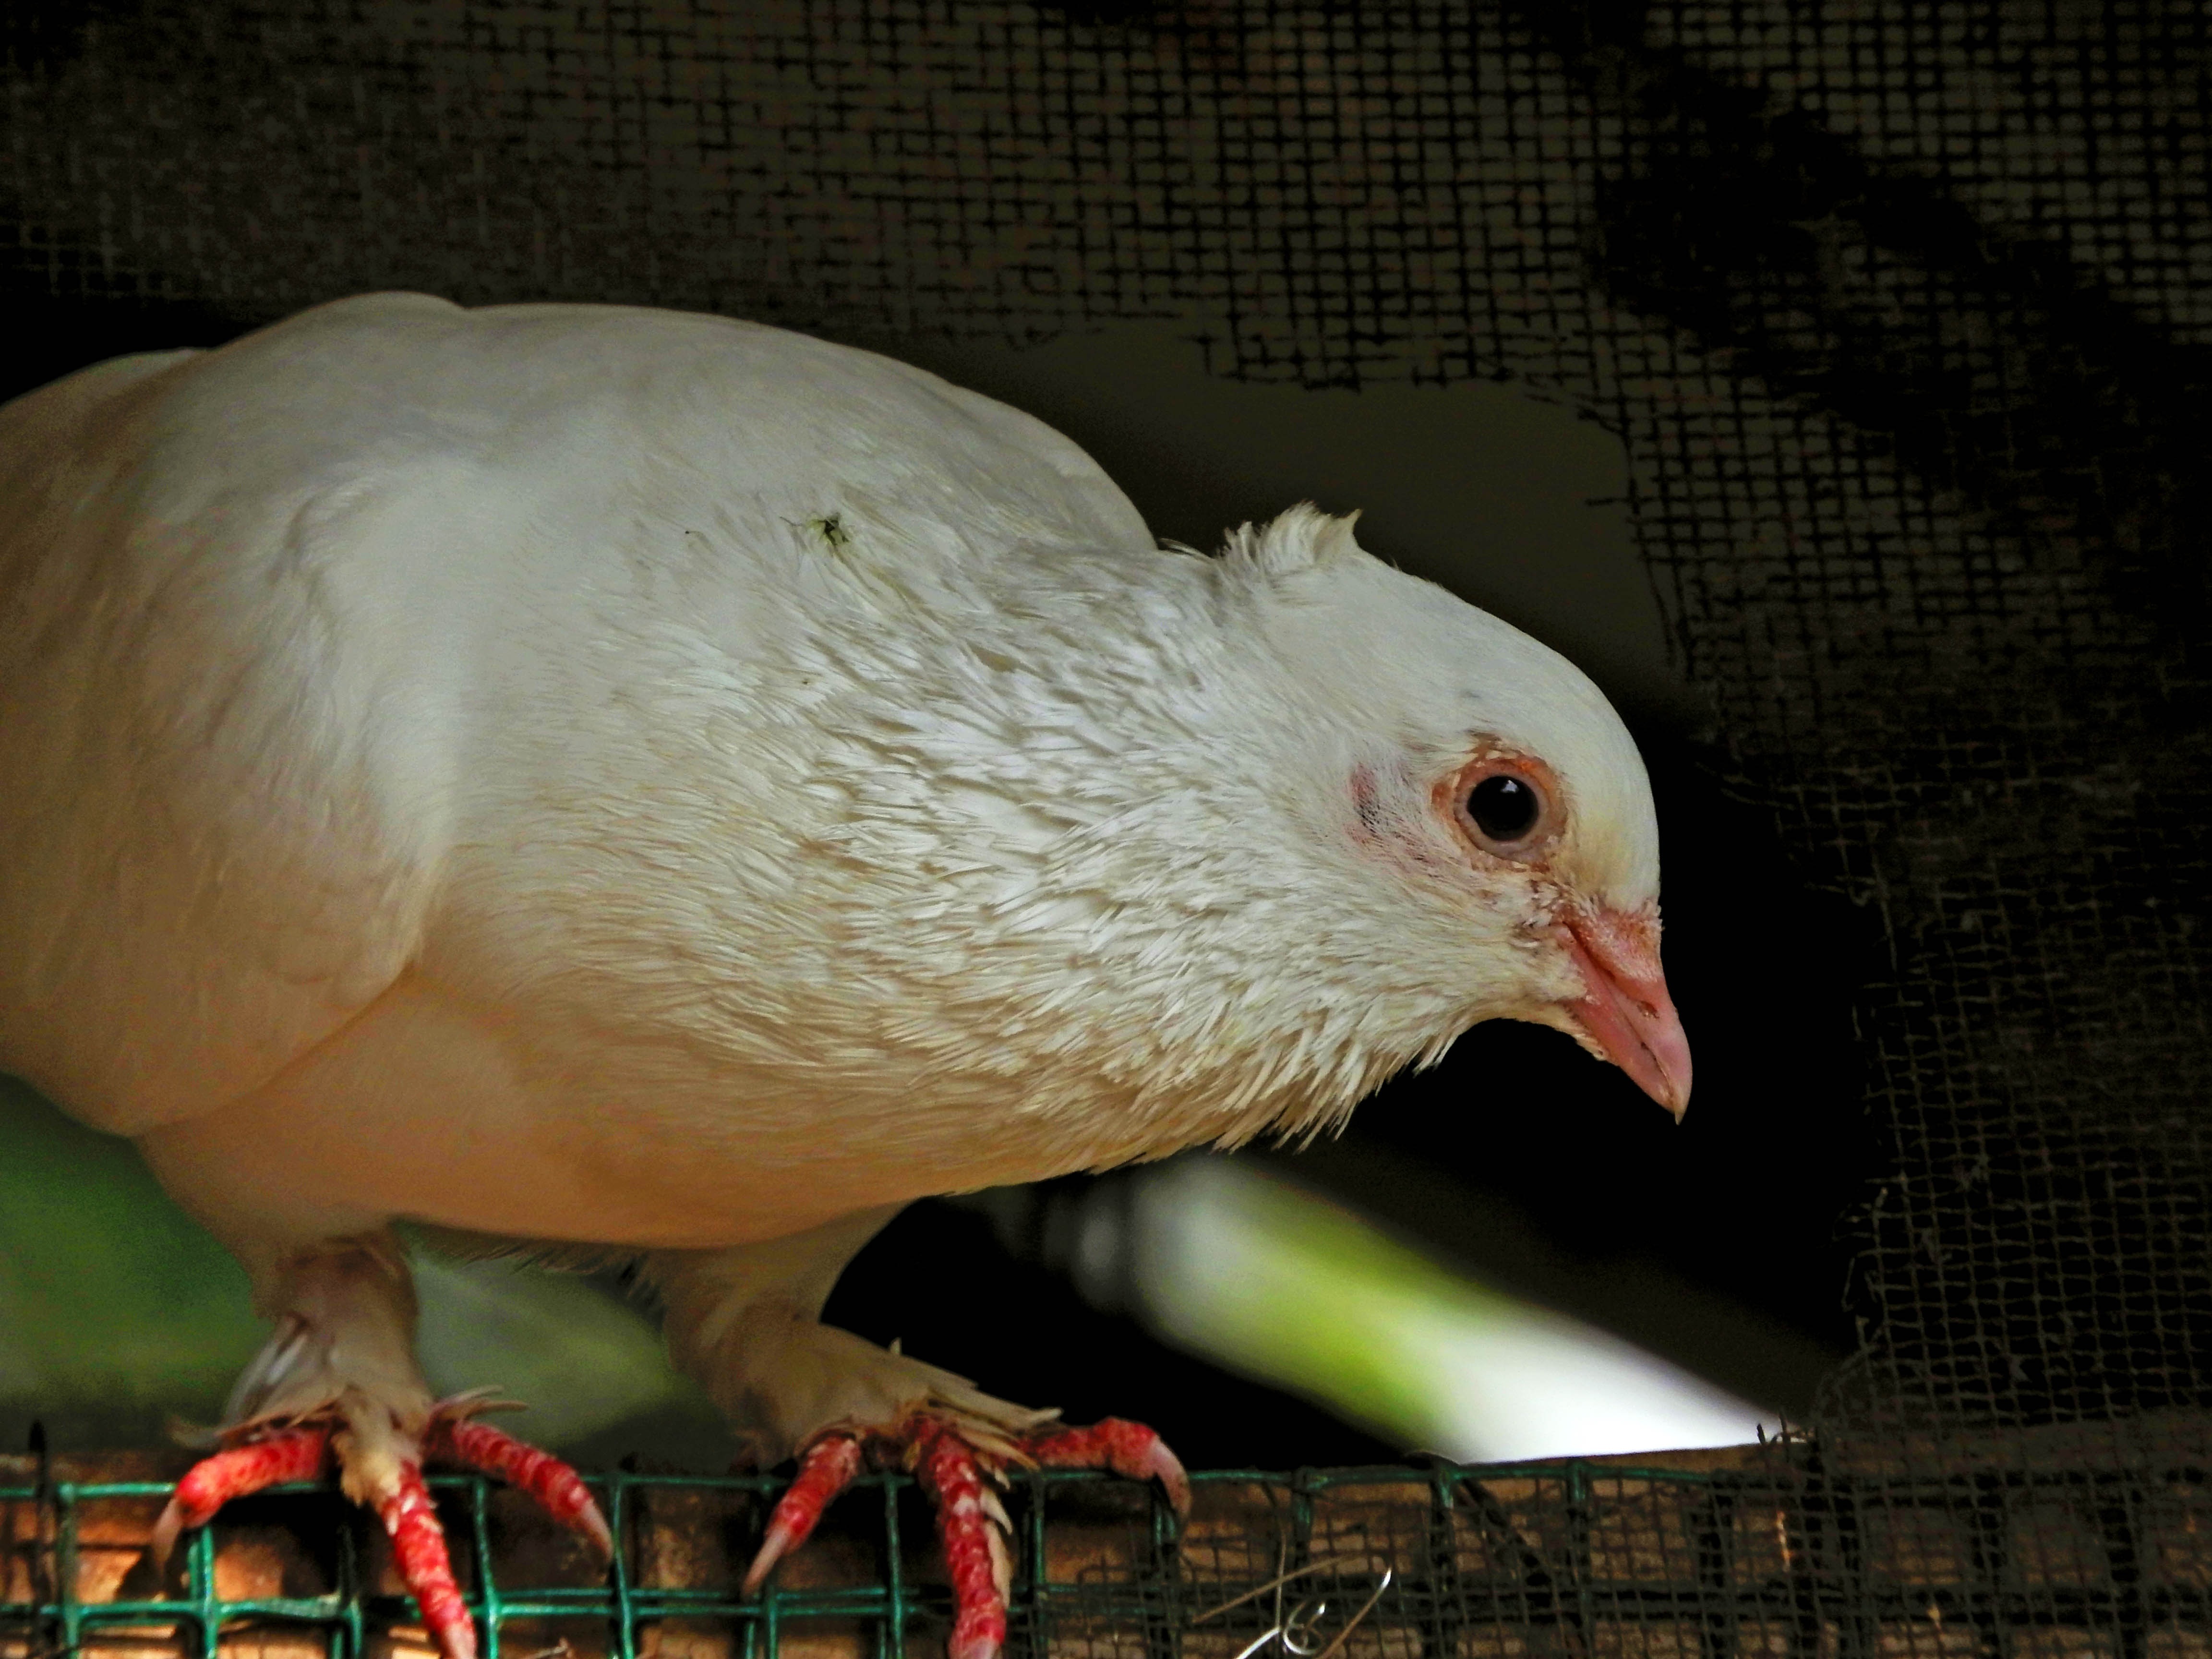
nature, bird, wild, beak, chicken, fauna, pigeon, wings, vertebrate